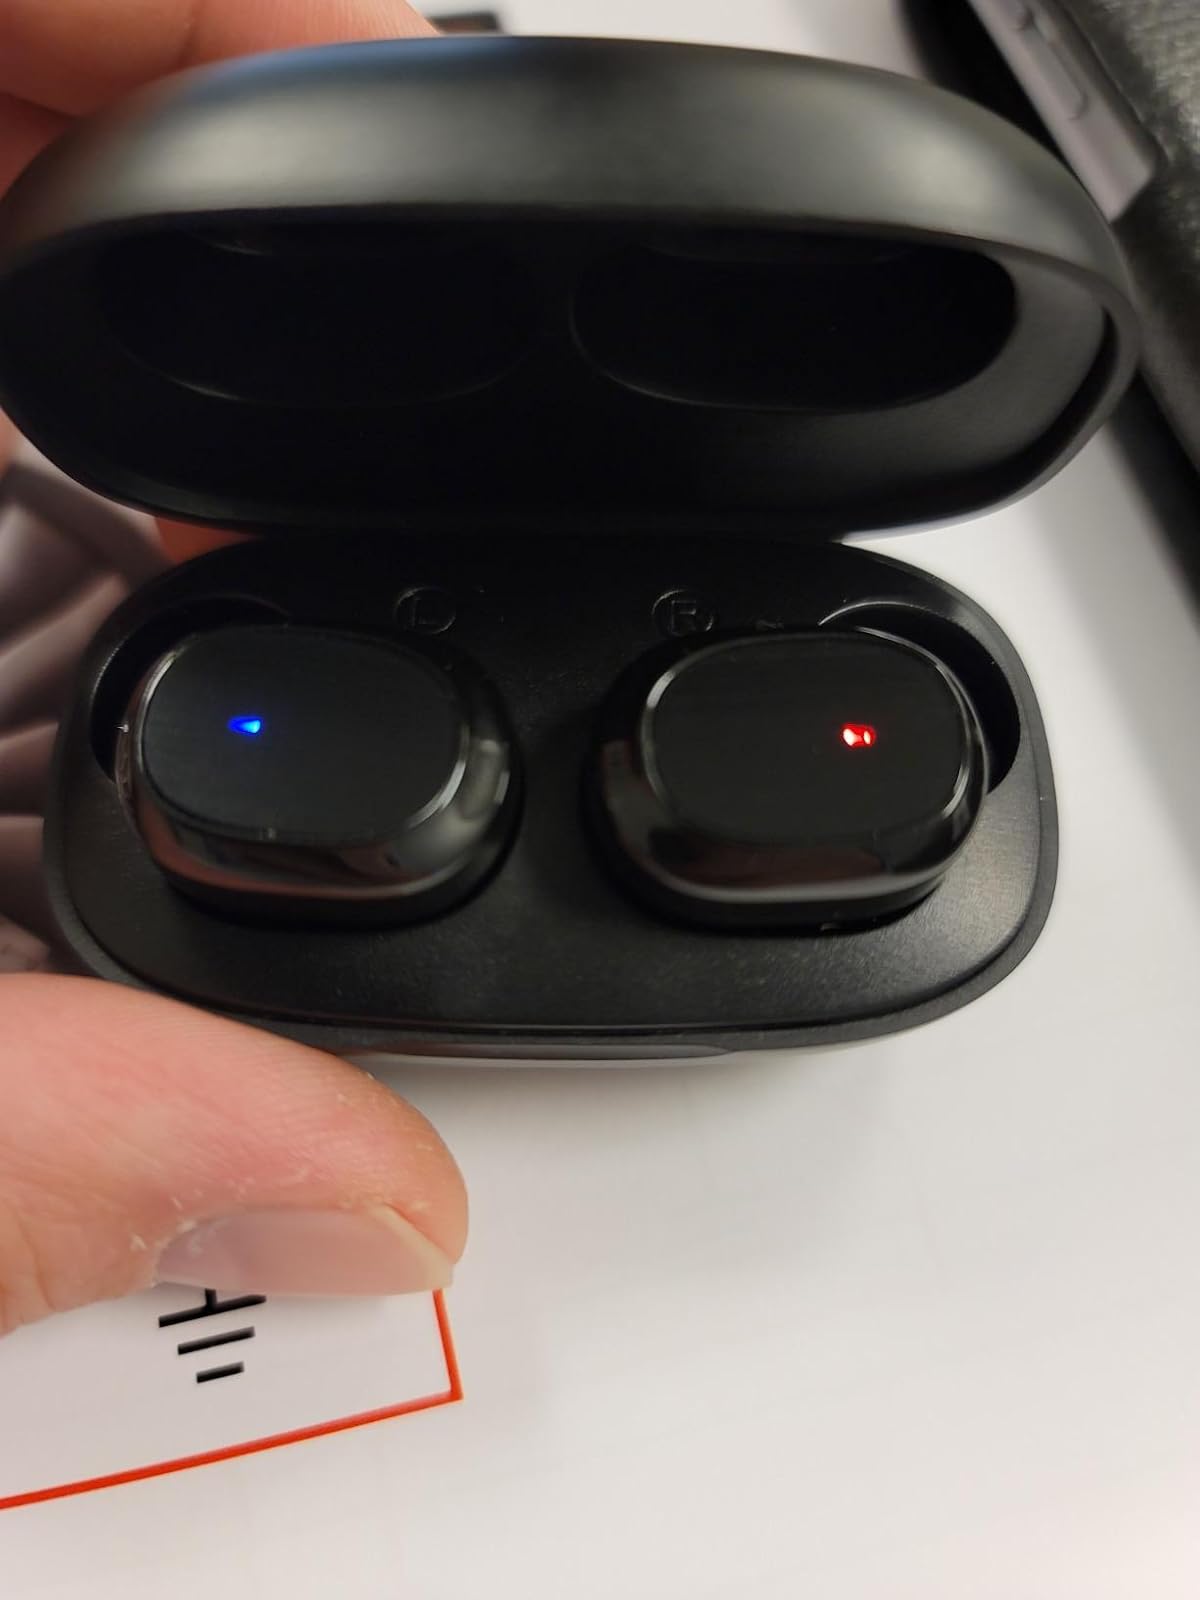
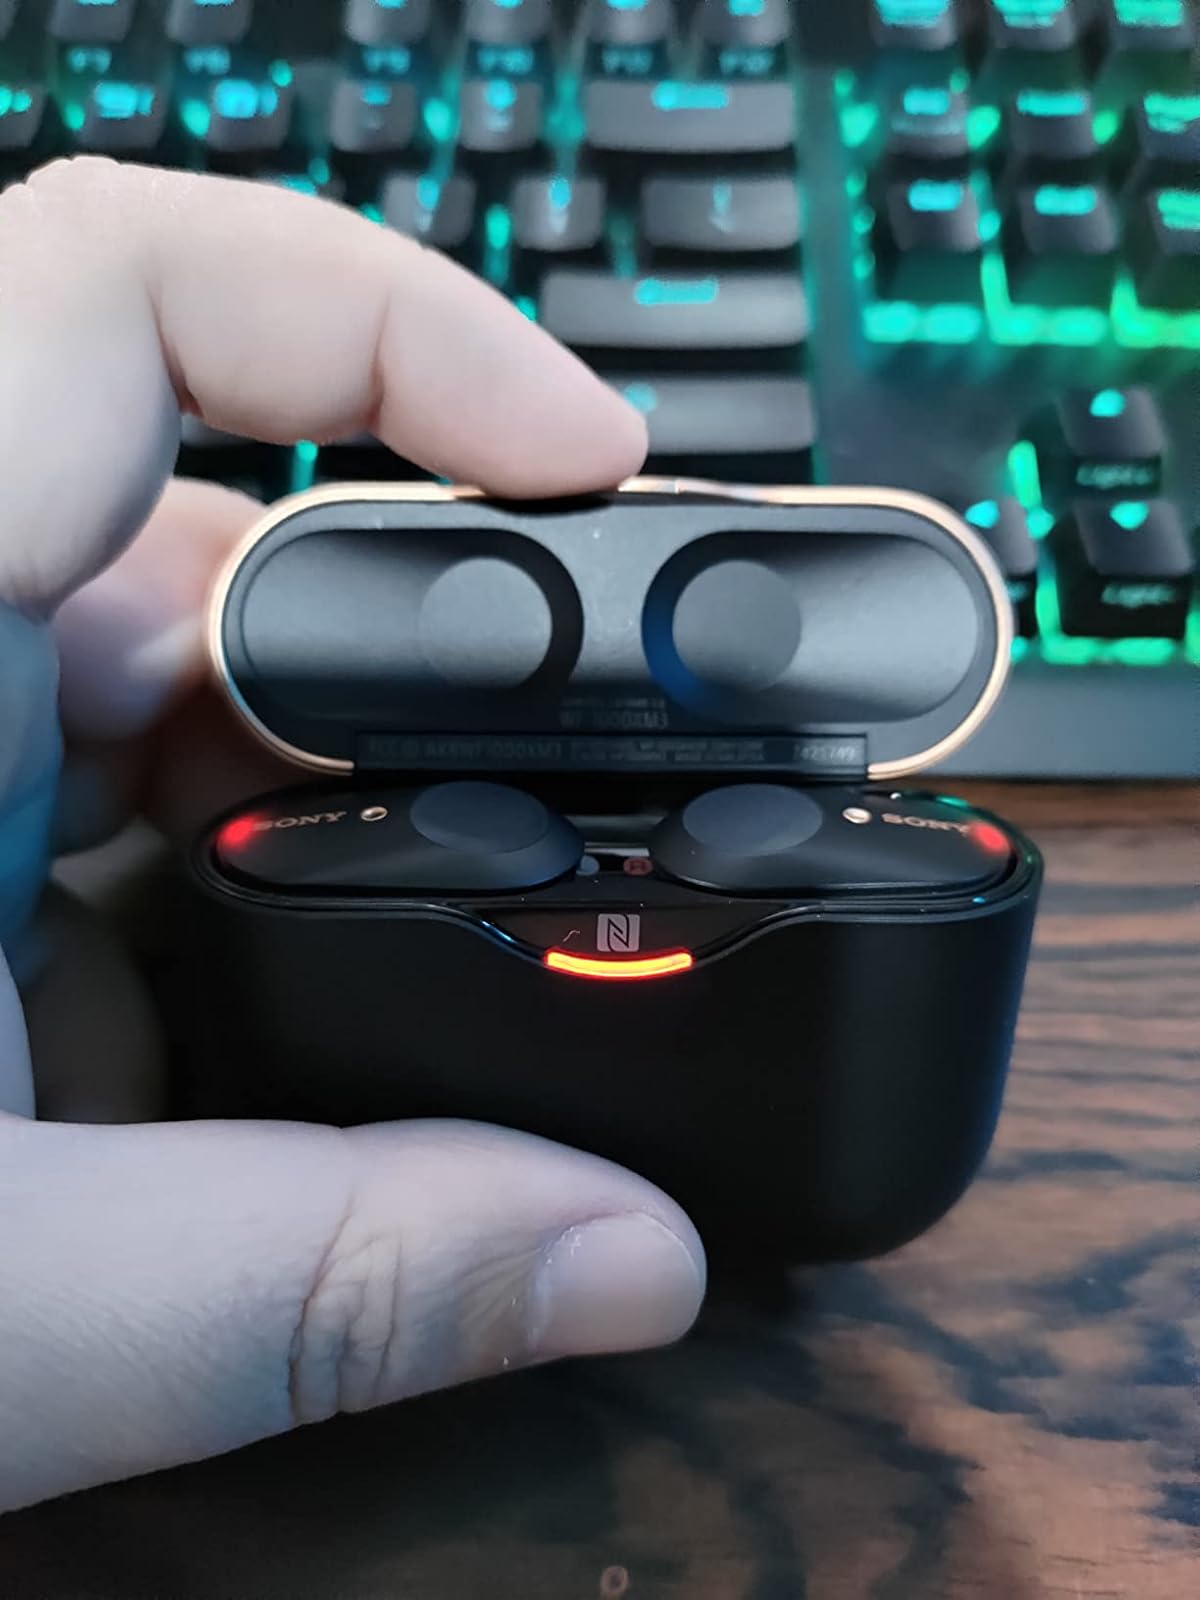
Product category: earbuds
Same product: no